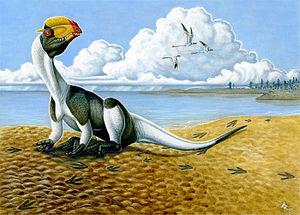
Le dilophosaure ou Dilophosaurus est un genre éteint de grands dinosaures théropodes carnivores, découvert en Chine et en Arizona où il vivait au Jurassique inférieur, il y a environ entre 199 et 183 Ma, au cours des étages Sinémurien et Pliensbachien.